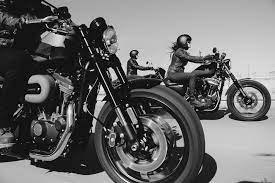
Vehicle type: Motorcycles